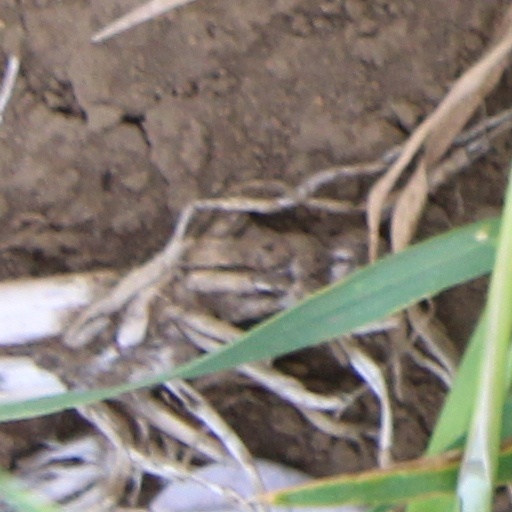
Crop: wheat